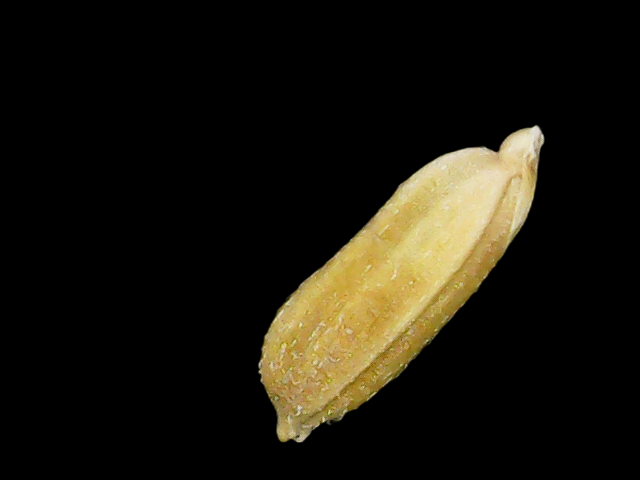
Rice variety: Bd95